Chinese patchwork

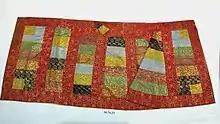
A jiasha used as a theatrical costume for a Buddhist priest; Silk brocade patchwork, 18th century.

Jia sha is a form of patchwork robe worn by Chinese Buddhist priests to demonstrate their commitments to asceticism. It was made of fabric donated by patrons, often wealthy patrons, who give them silk fabrics out of charity and in order to collect spiritual merits. The small pieces of fabric were sewn together before being decorated. The jia sha was derived from the kasaya (Indian Buddhist robe).